Léo Westermann

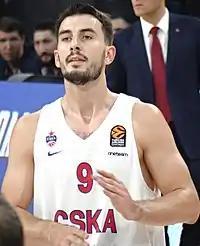
Westermann in 2017

Léo Joseph Paul Westermann (born 24 July 1992) is a French professional basketball player for Fuenlabrada of the Primera FEB. Standing at , he plays the point guard position. He also represents the senior French national basketball team.